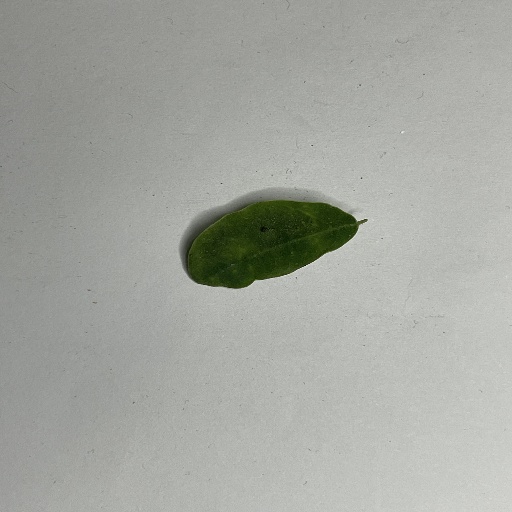
Species: Sojina
Leaf condition: Bacterial Spot